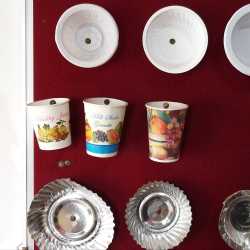
Label: paper